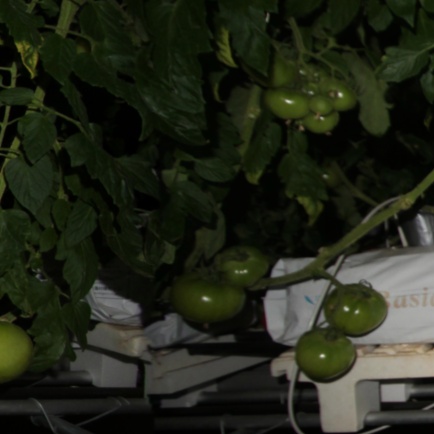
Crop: tomato